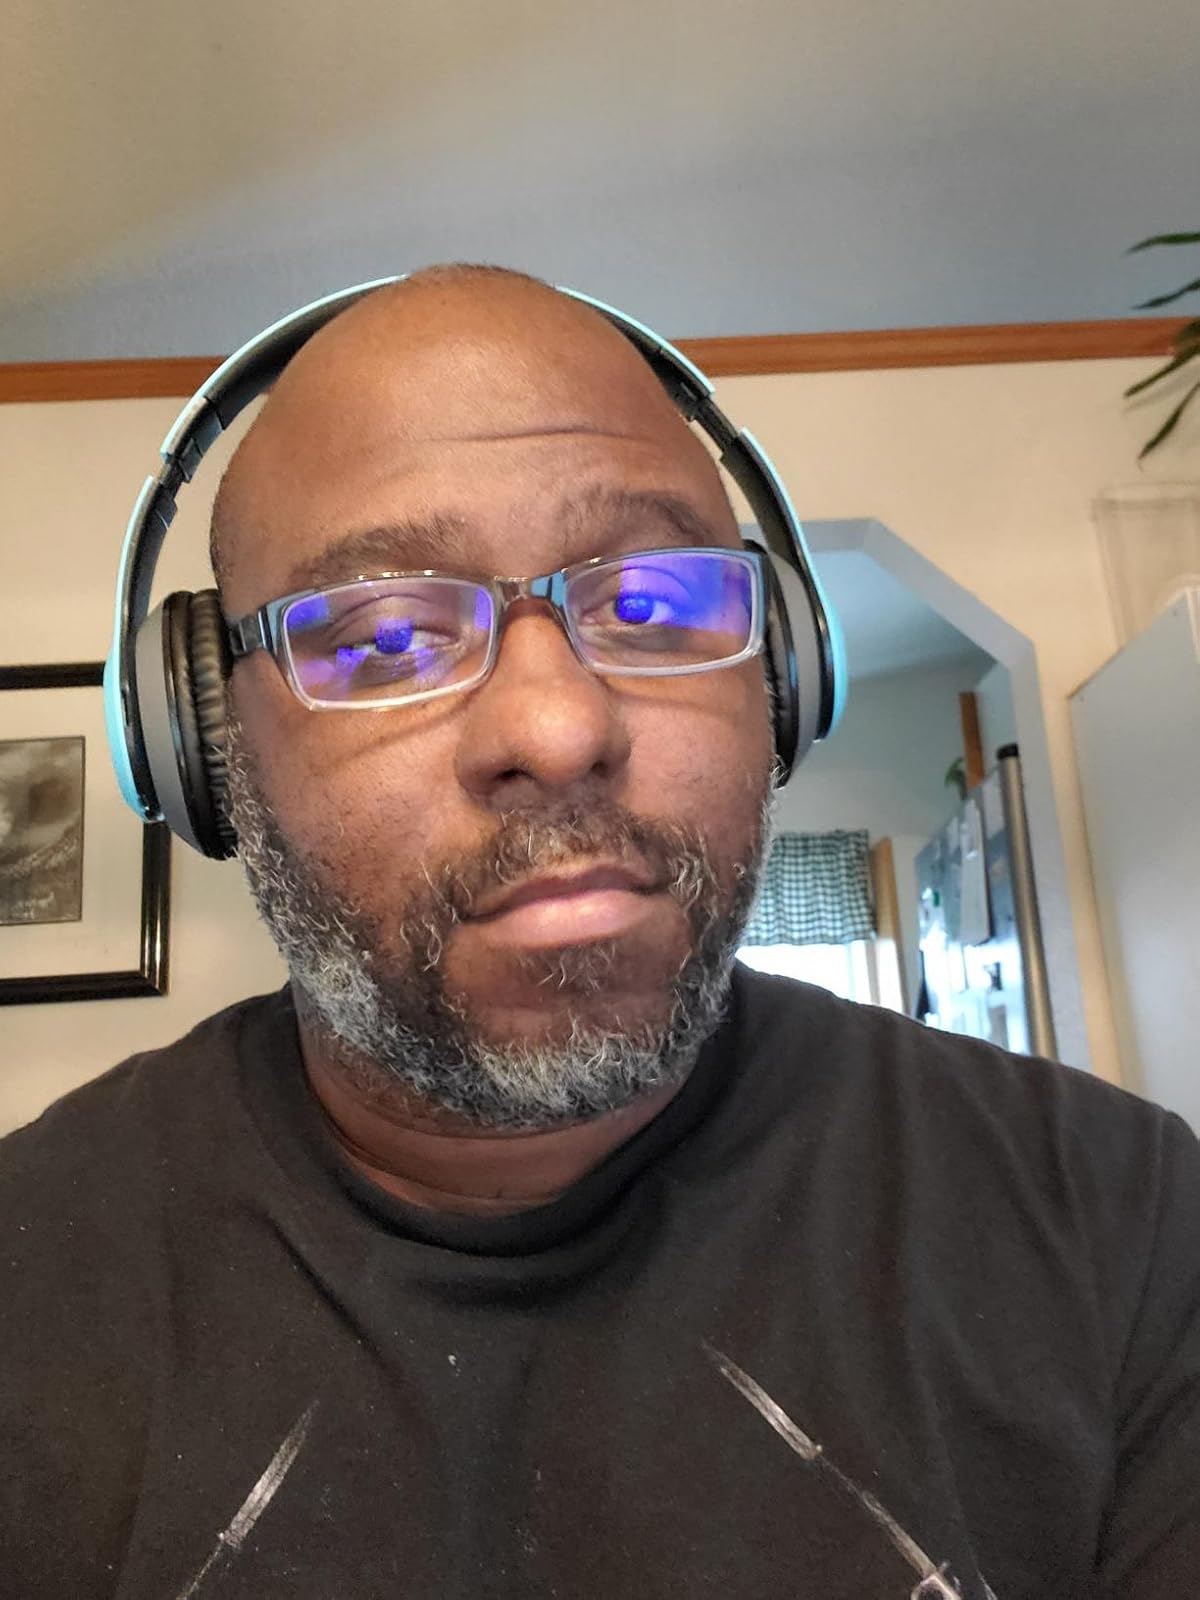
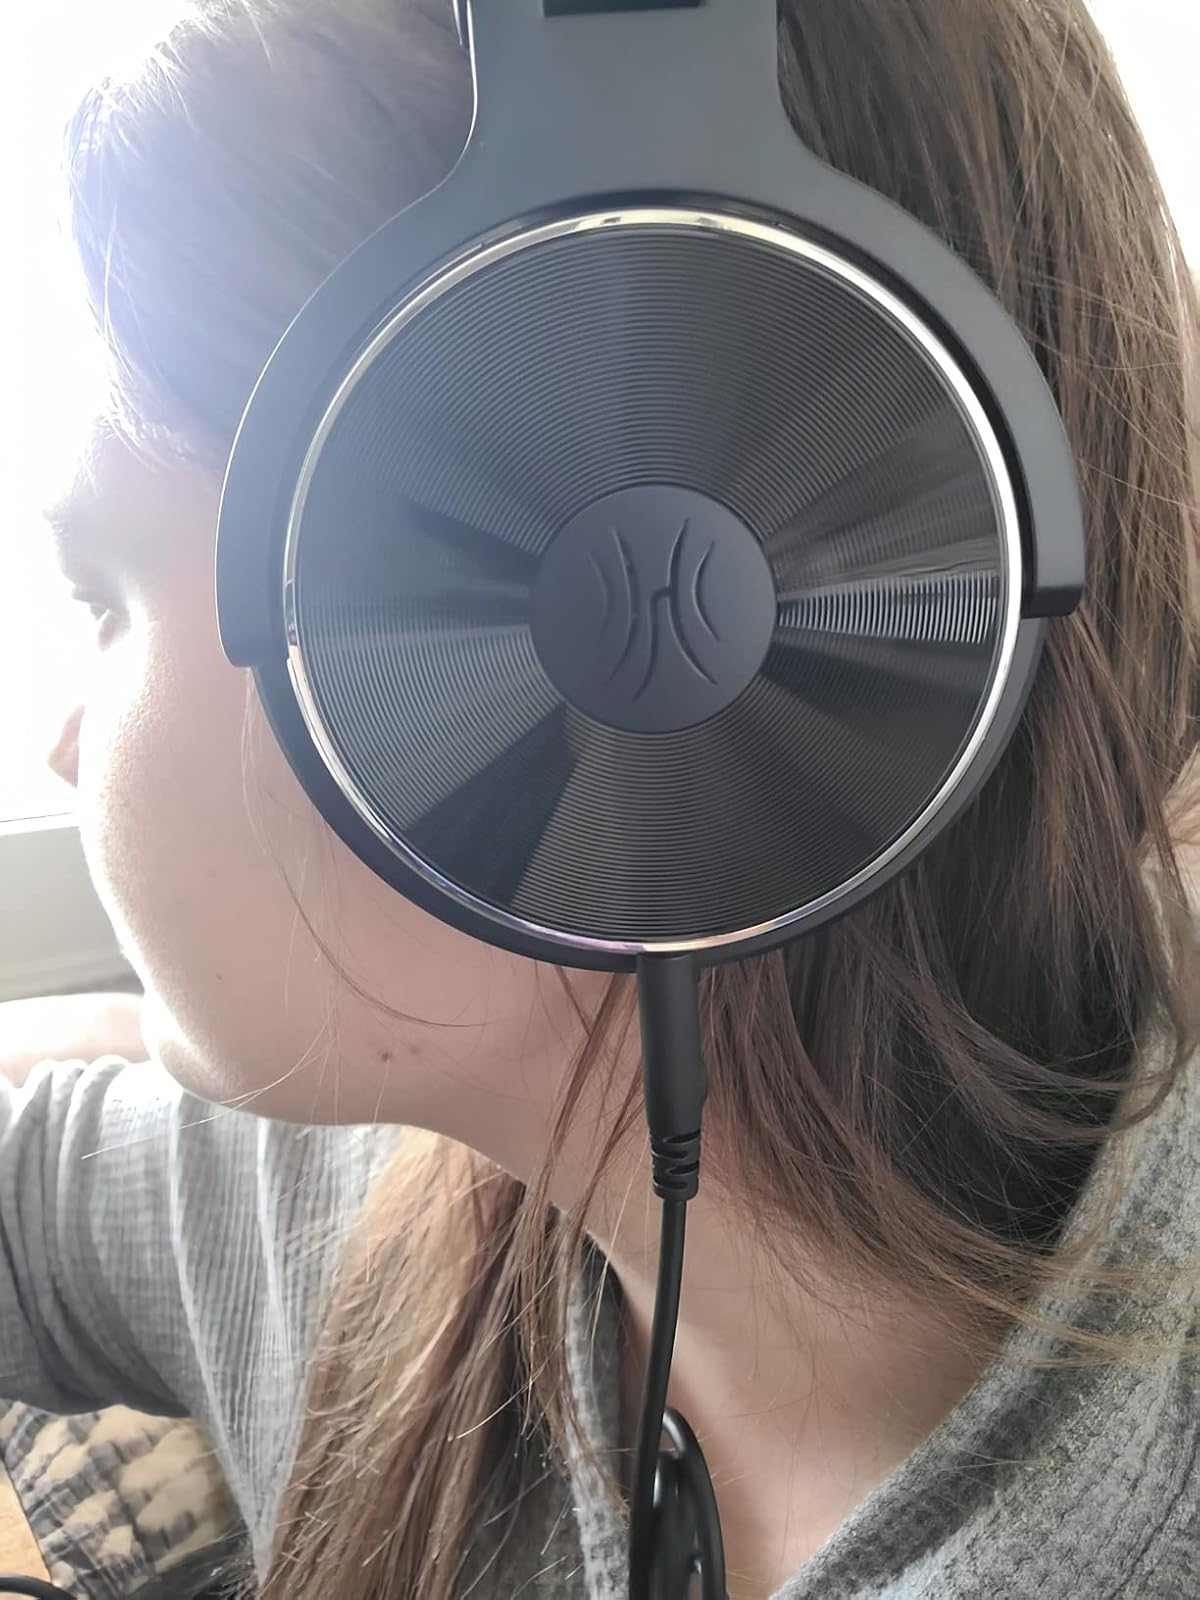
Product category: headphones
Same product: no